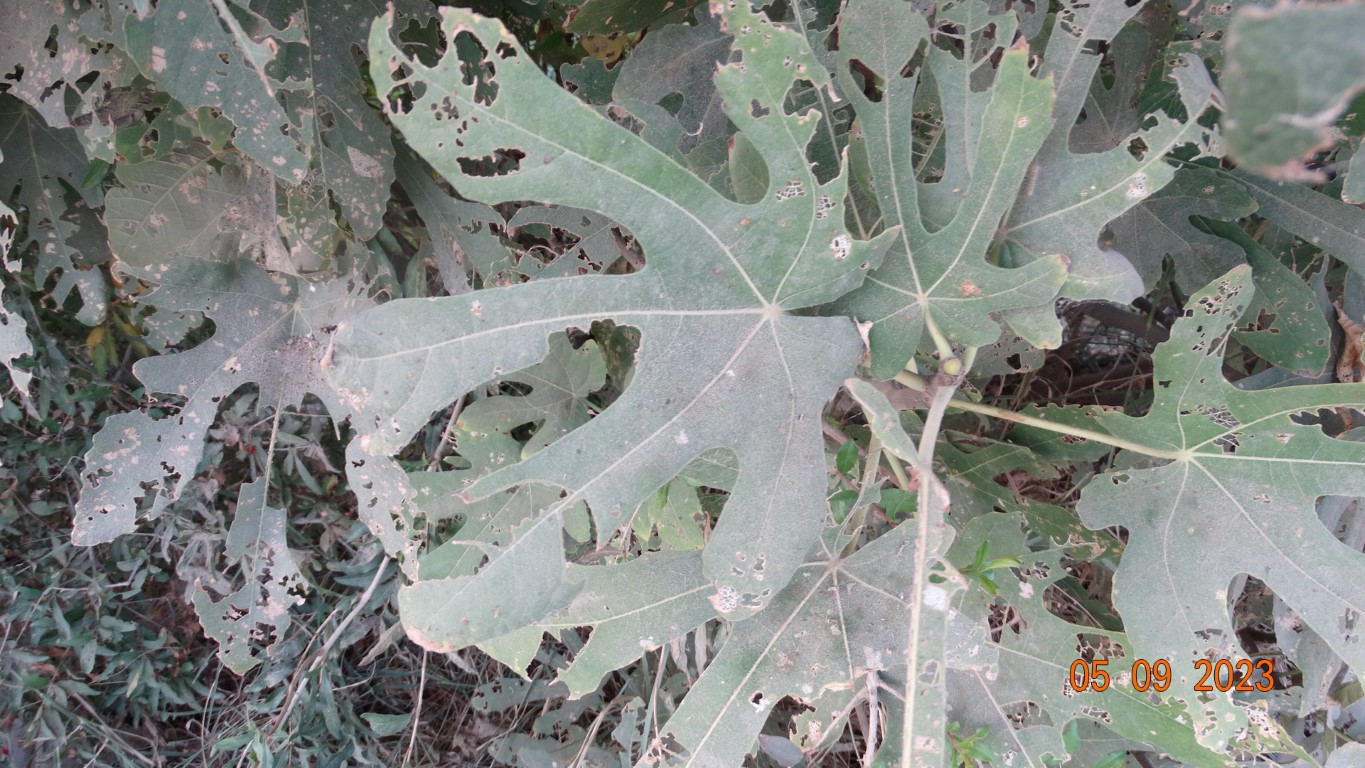
Label: infected